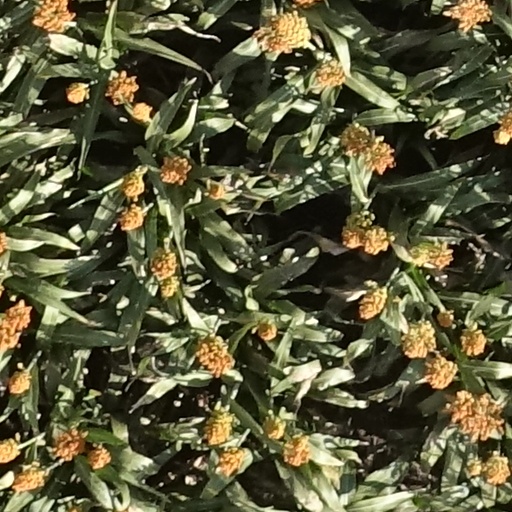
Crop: sorghum